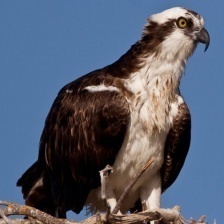
Species: OSPREY
Scientific name: PANDION HALIAETUS